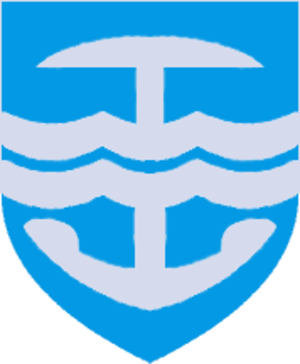
Maardu est une ville et une municipalité de la région du Harjumaa en Estonie. Elle est située au bord du golfe de Finlande et fait partie de l'aire urbaine de Tallinn.